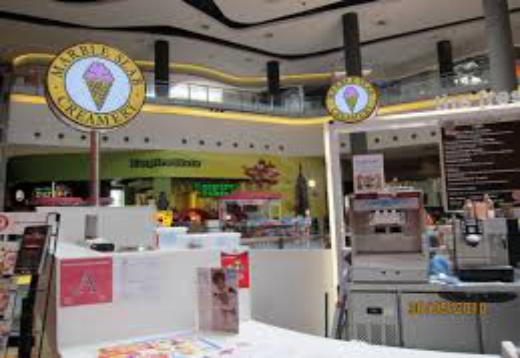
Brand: Marble Slab Creamery
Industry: Food